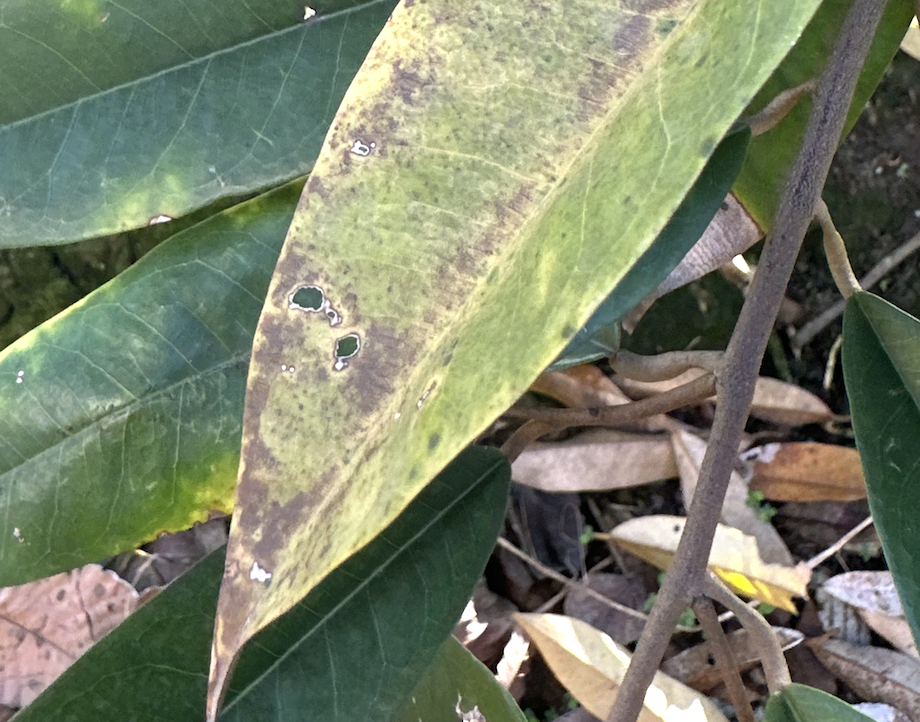
Label: sooty_mold